Monarch

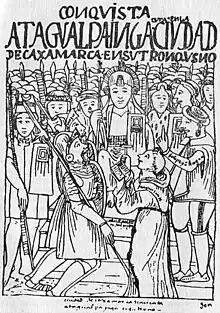
Francisco Pizarro meets with the Inca emperor Atahualpa, 1532

Cambodia has been a kingdom since the 1st century. The power of the absolute monarchy was reduced when it became the French Protectorate of Cambodia from 1863 to 1953. It returned to an absolute monarchy from 1953 until the establishment of a republic following the 1970 coup. The monarchy was restored as a constitutional monarchy in 1993 with the king as a largely symbolic figurehead.